Flame of Hope (Special Olympics)

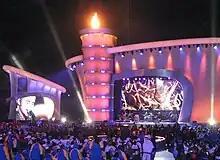
The Flame of Hope during the 2010 Games in Warsaw

It is used much in the same spirit as the Olympic Flame at the Olympic Games, the Flame of Hope is lit during a traditional ceremony in Athens, Greece.